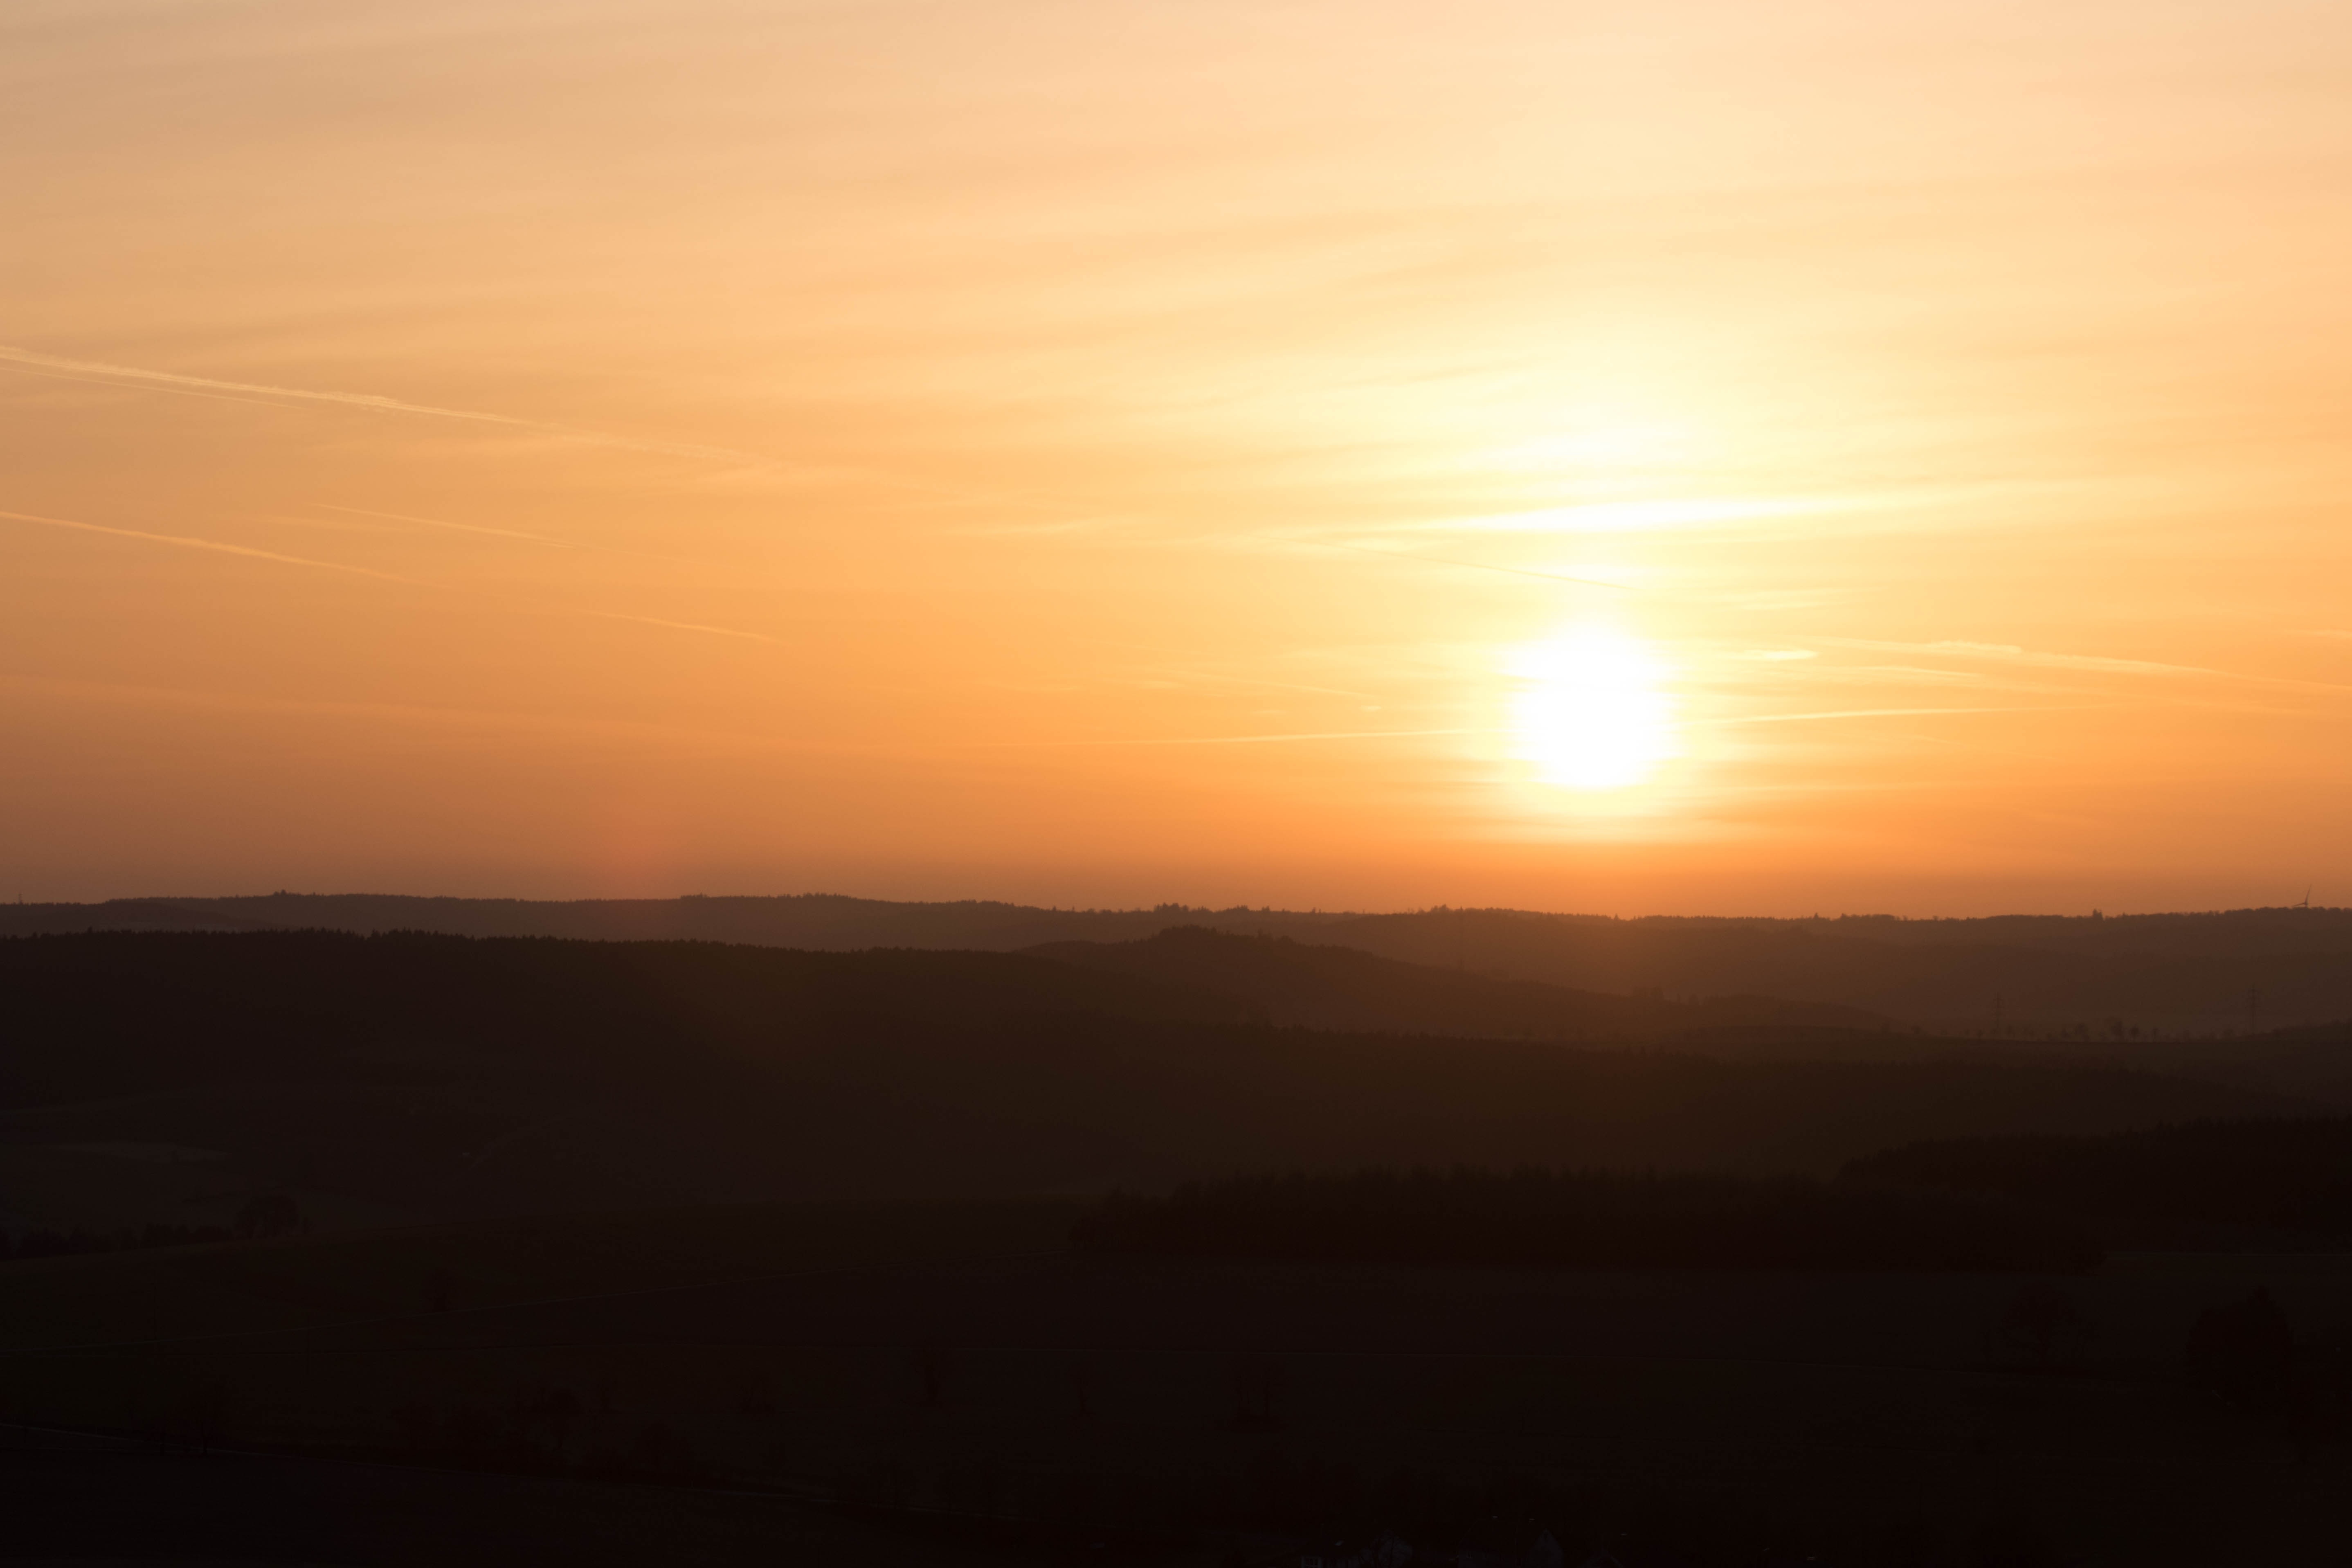
landscape, nature, horizon, sky, sun, sunrise, sunset, field, prairie, sunlight, morning, hill, dawn, atmosphere, dusk, evening, twilight, lighting, plain, mood, abendstimmung, afterglow, evening sky, natural environment, atmospheric phenomenon, red sky at morning